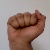
The image shows a hand gesture representing the letter 'A' in Indian Sign Language.